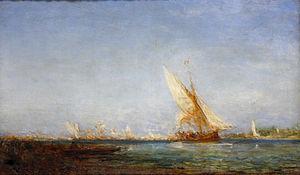
Trabucco à Venise
Le musée de la Castre est un musée de Cannes installé dans les vestiges du château médiéval des moines de Lérins au Suquet. Labellisé « Musée de France », il présente des collections appartenant à la ville de Cannes : arts primitifs d'Himalaya-Tibet, Arctique, Amérique pré-colombienne, Océanie, antiquités méditerranéennes, instruments de musique du monde d'Asie, Afrique, Océanie, Amérique, peinture de paysage du XIXᵉ siècle avec les petits maîtres de Provence.